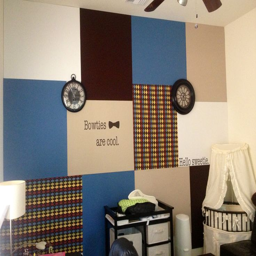
science fiction tv program themed nursery for our little boy .